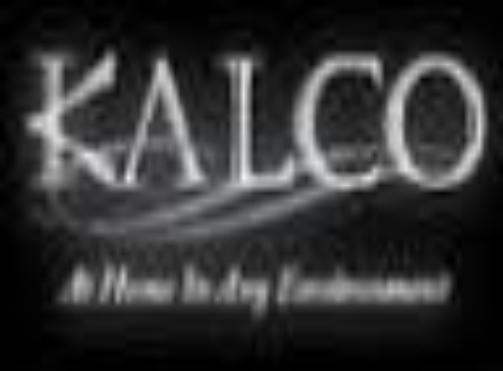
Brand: Kalco
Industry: Necessities